Answer in natural language. Consider the 3D positions of the objects in the scene and not just the 2D positions in the image. Is the centerpoint of  lowpoly bed with brown blanket (marked A) at a higher height than Window (marked B)? Choose between the following options: no or yes
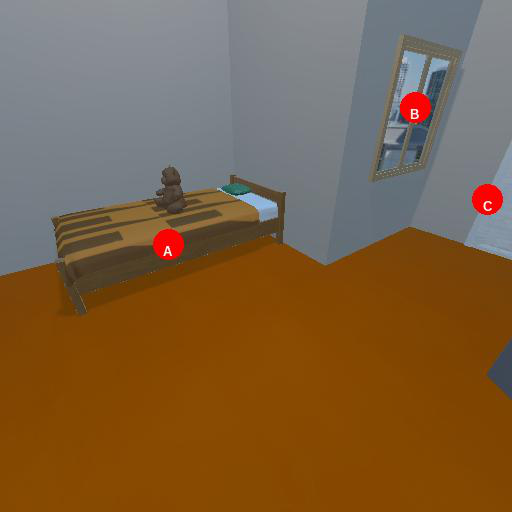
<answer>no</answer>